Get Me Bodied

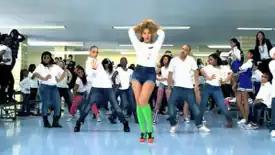
A woman that wears a white blouse, blue shorts, green socks, and red sneakers is standing. Behind her many people, similarly dressed, are dancing in the room.

The instructional video was distributed to participating schools across the country on May 3, 2011, during a 'dance-in'. Beyoncé was at P.S. 161 middle school in Harlem on that particular date. She taught students the moves from her "Move Your Body" video. Beyoncé appeared in the gym much to the delight of her young fans, who danced alongside her and took photos. Lauretta Charlton of BET gave the video a positive review stating that "It's impossible to watch without wanting to, well, move your body." Nicole James of MTV Buzzworthy showed great interest in the video and its message, stating that Beyoncé gets kids heart pumping, "in more ways than one". Genevieve Koski of "The A.V. Club" added that "if anything can help curb the nation's childhood obesity problem, it is the galvanizing power of Beyoncé Knowles dancing", and further praised how "[the] bunch of cute kids [were] doing the Running Man and The Dougie in the cafeteria with Beyoncé." A writer of "Rap-Up" described Beyoncé's dance moves in the video as "hot". Mike Barthel of "The Village Voice" described the video as "adorable" and classified it as an "important moment in the relationship between politics and culture". Barthel also praised the patriotic scene where Beyoncé and the kids wave the American flag, saying that "It doesn't feel jingoistic, or pandering, or aggressive; it just feels celebratory, like they are actually kinda happy about America."